Jagdish Sheth School of Management

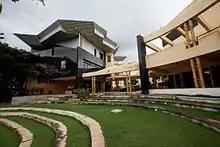
JAGSOM Campus in Bangalore

JAGSOM's institutional campus has over 110,000 square feet of constructed space spread over 1.5 acres of land in Electronic City in Bangalore. JAGSOM's residential campus has co-ed student residences spread across a 2.20 acre campus which is located about 2 km from the institutional campus behind Electronics City. The campus has air-conditioned auditorium and Knowledge Centers consisting of modern Library and Computer Centers.